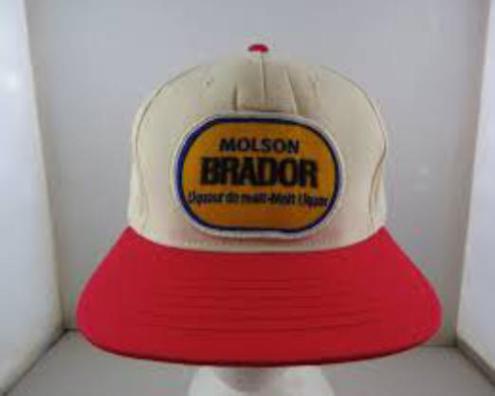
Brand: molson brador
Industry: Food